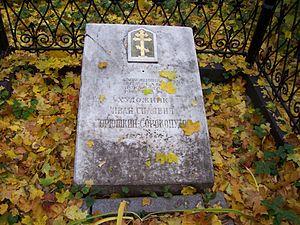
Ivan Goriouchkine-Sorokopoudov, né le 5 novembre 1873, en Russie dans le village de Nachtchi, Oblast de Riazan et mort le 29 décembre 1954 dans le village d'Ivanovka, Oblast de Penza, URSS, est un peintre, graphiste et professeur de peinture russe. En 1943, il reçoit le titre d'artiste émérite de la République socialiste fédérative soviétique de Russie.